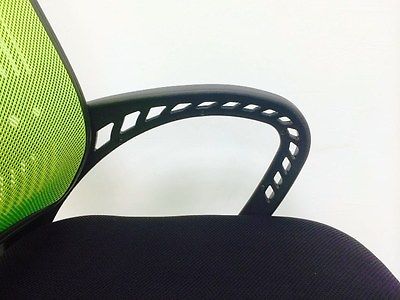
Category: chair